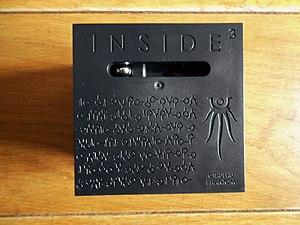
Cthulhu Phantom, cube du jeu Insidezecube, l'un des cubes les plus difficiles, le plan est codé et le cube scellé
INSIDE³ est un casse-tête qui prend la forme d'un labyrinthe en trois dimensions se jouant à l’aveugle. Il se présente sous la forme d’un cube renfermant une bille visible alternativement sur la face avant ou arrière selon la phase de jeu. Sur chacune de ces deux faces, le joueur trouve un plan indiquant le parcours à accomplir pour mener la bille vers l'autre face. Le plan est composé de tracés représentant les plans des niveaux qu’il faut traverser pour arriver à l'autre face.